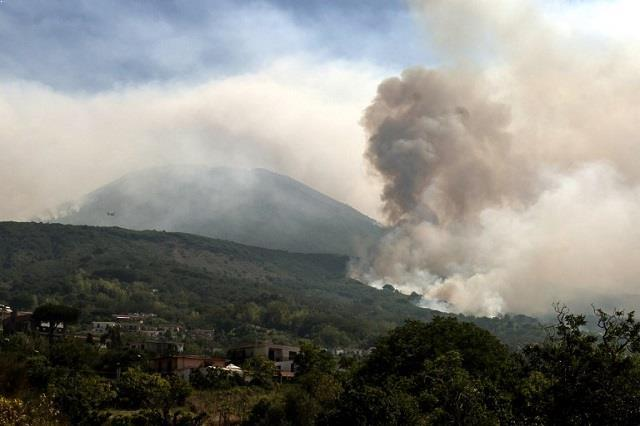
Fire: no
Smoke: yes